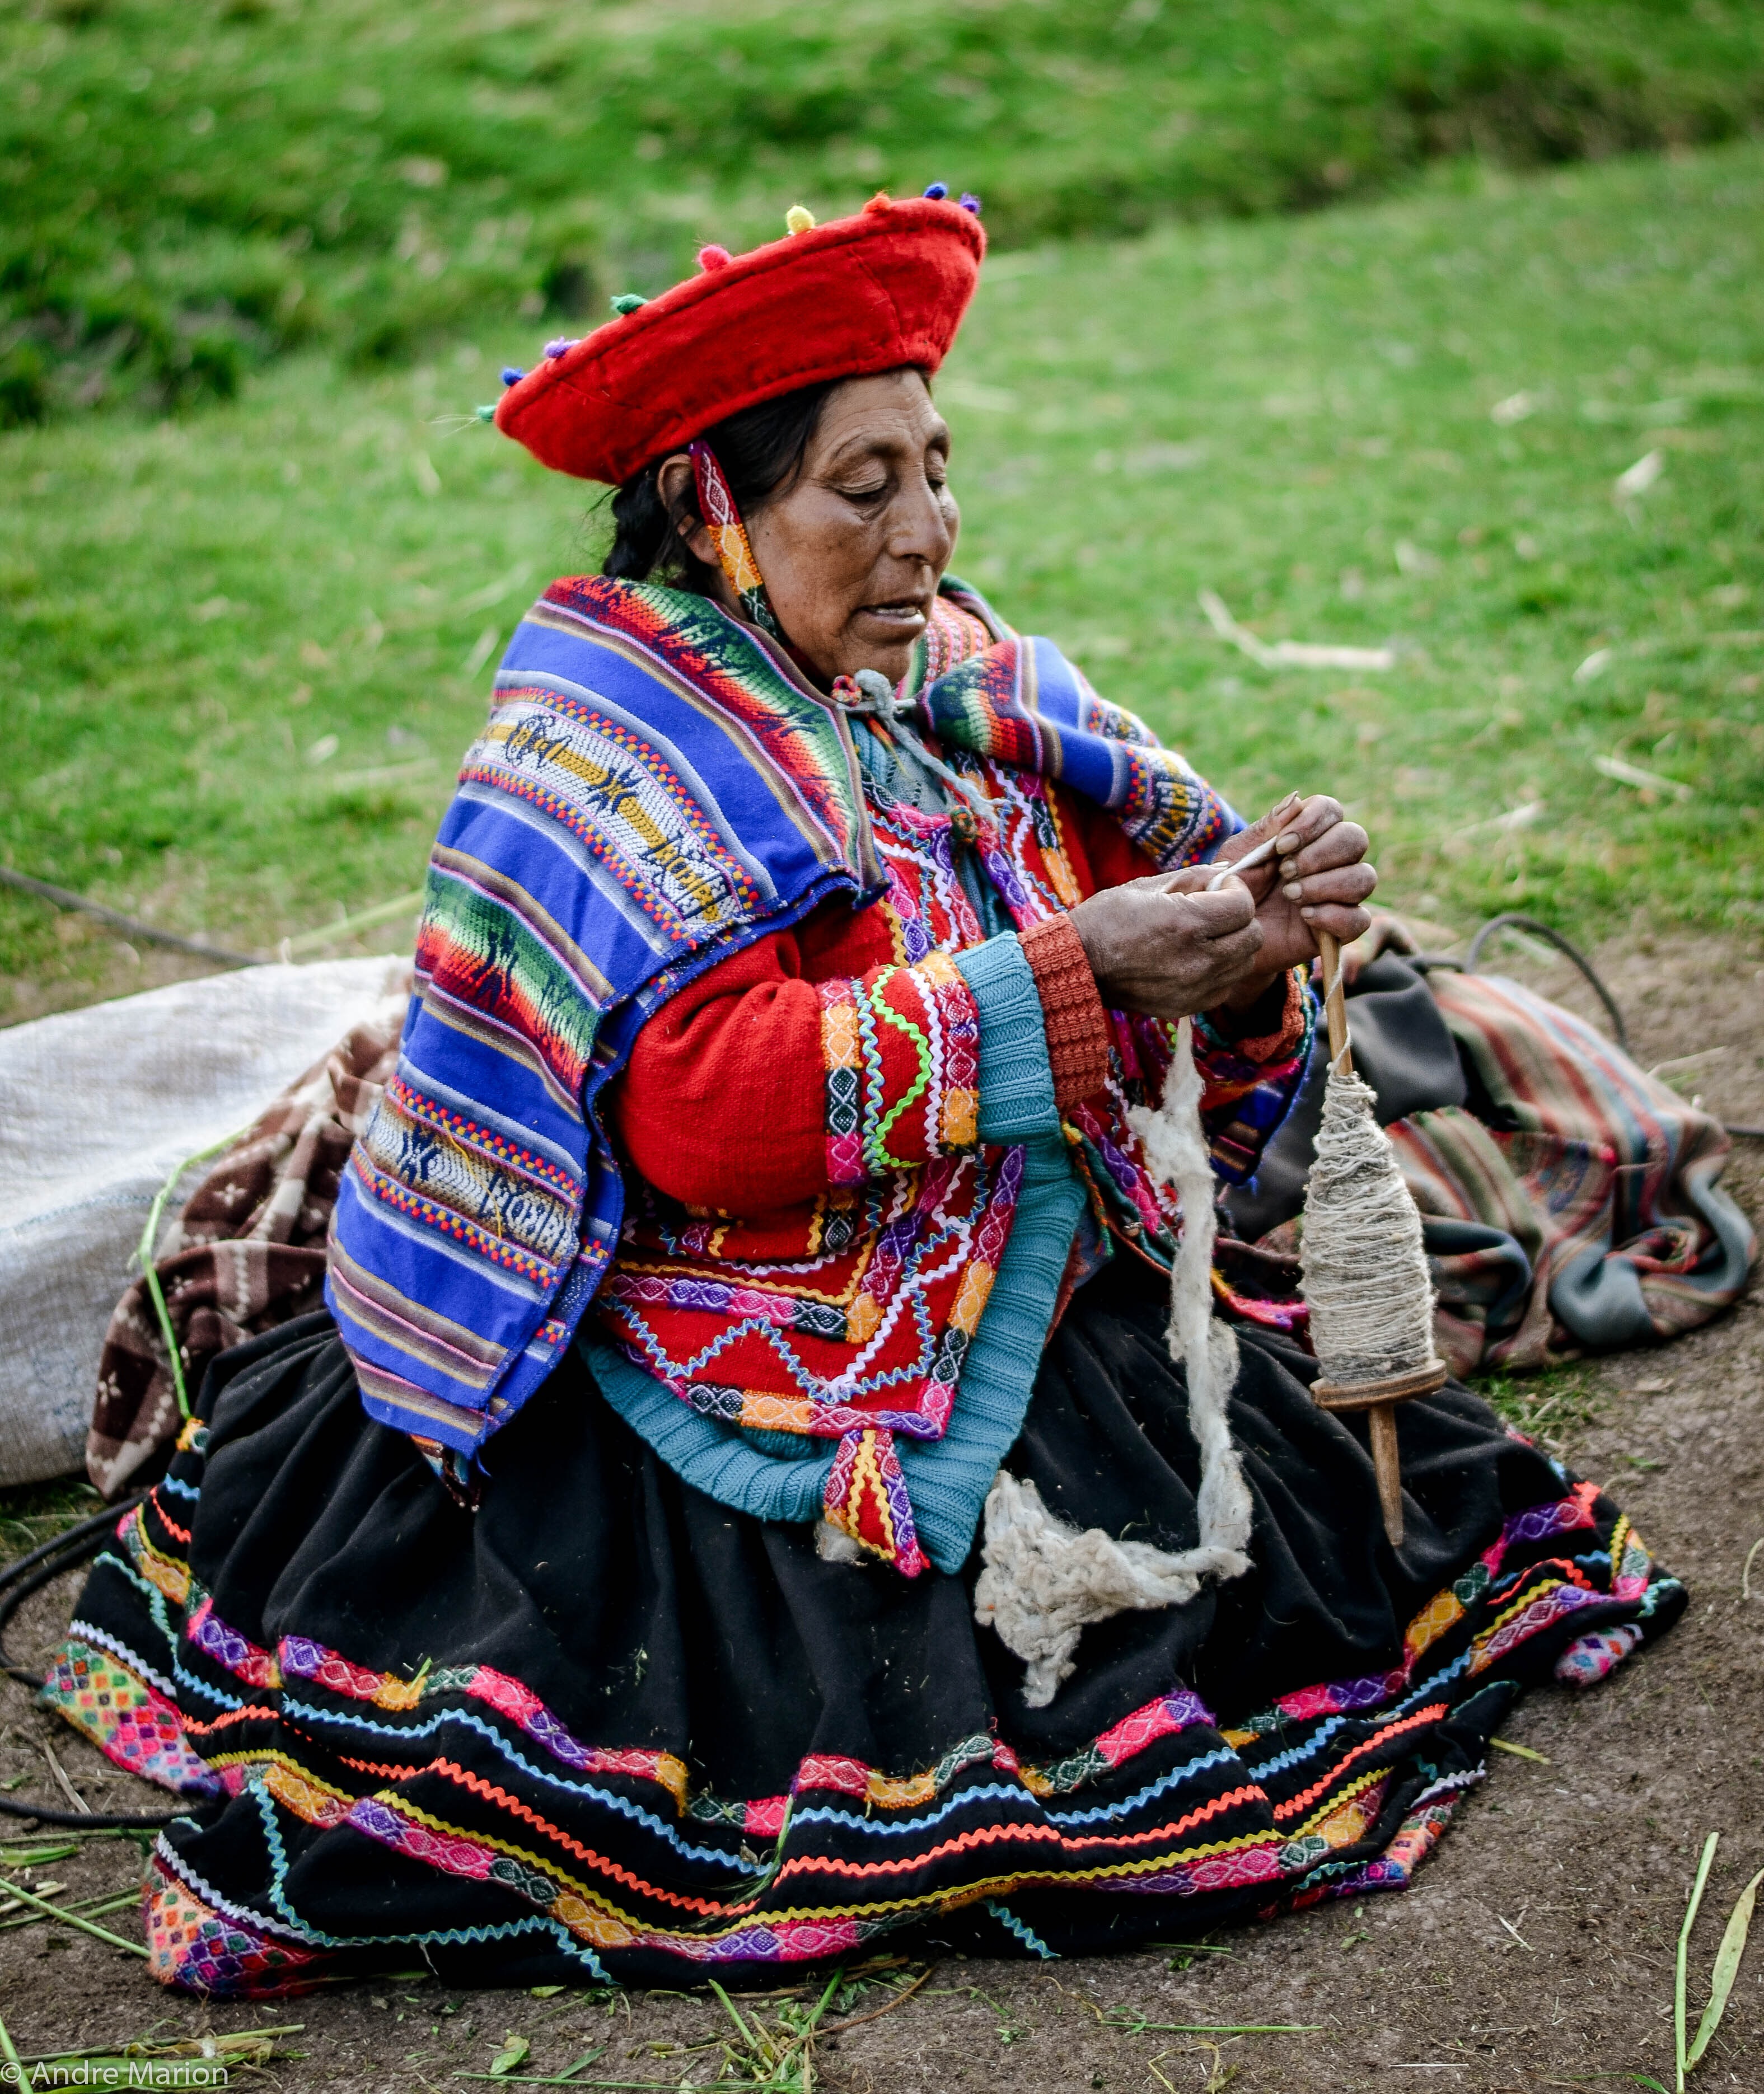
person, people, woman, old, child, peru, old woman, tribe, women, jockey, tradition, cusco, chola, inka